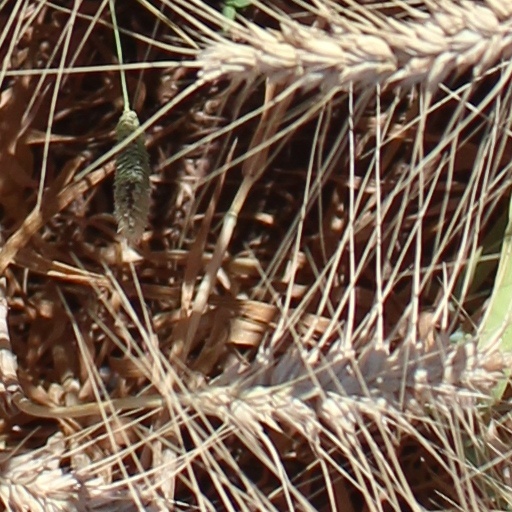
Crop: wheat